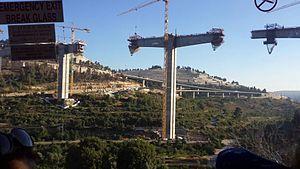
La ligne de chemin de fer Tel-Aviv–Jérusalem, appelée également Plan A1 ou Ligne 29, est une ligne de chemin de fer qui reliera les villes de Tel-Aviv-Jaffa et de Jérusalem en Israël, en construction depuis 2001. Il s'agit de la première ligne de trains électrifiée du pays, destinée à remplacer l'ancienne ligne Jaffa-Jérusalem. Elle est souvent appelée ligne à grande vitesse, pour la différencier de l'ancienne, bien que sa vitesse de pointe de 160 km/h ne permette pas cette appellation. Elle reliera en 28 minutes Jérusalem et la gare de Tel-Aviv HaHagana, contre près de 2 heures avec la ligne historique et en 20 minutes Jérusalem à l'aéroport Ben Gourion.